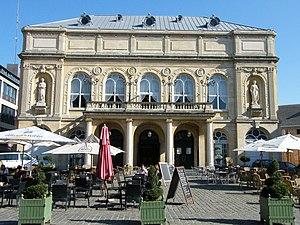
Cette page regroupe l'ensemble du patrimoine immobilier classé de la ville belge de Namur.